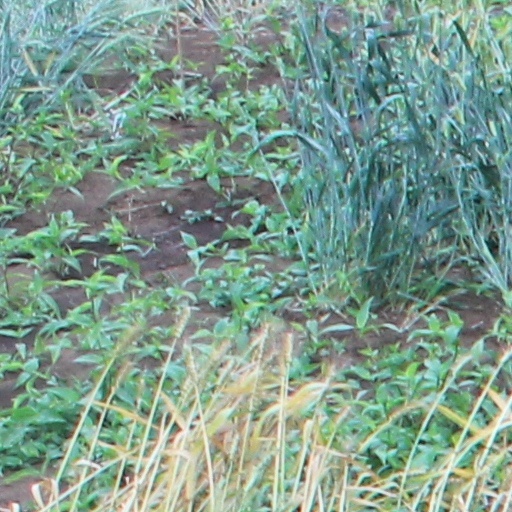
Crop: wheat